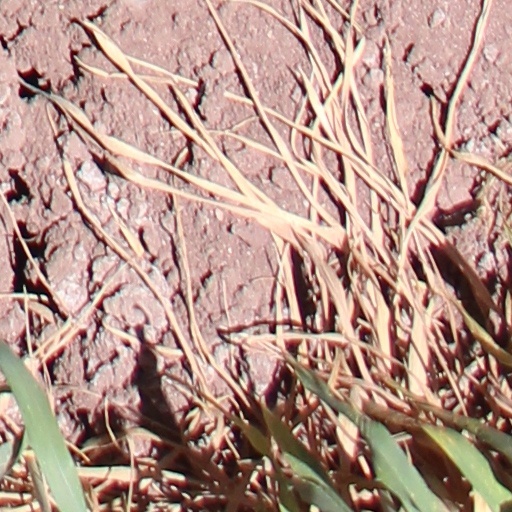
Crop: wheat